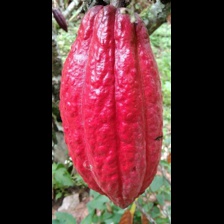
Label: sana